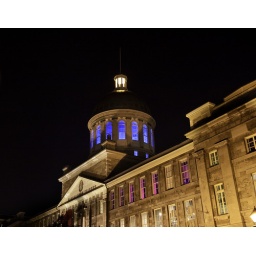
I cant read that name But its a market building in Old Montreal Downtown.